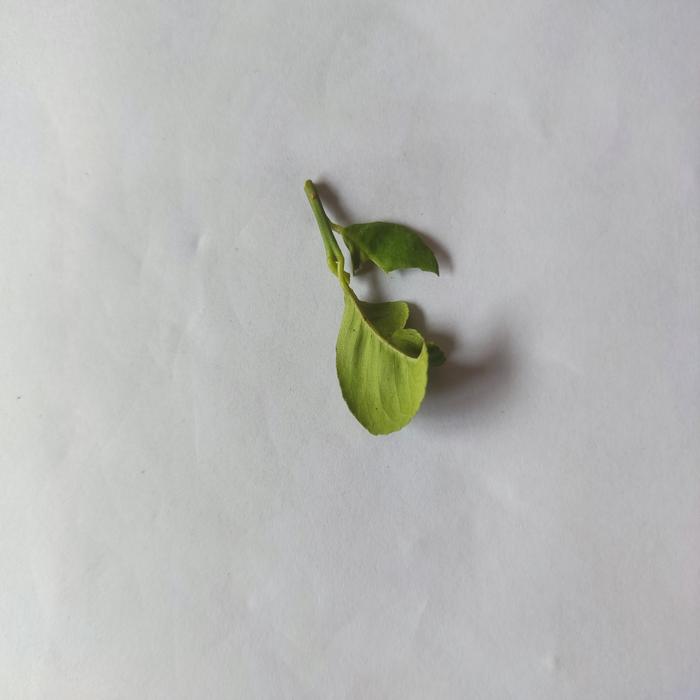
Crop: Lemon
Leaf condition: Leaf_Curl